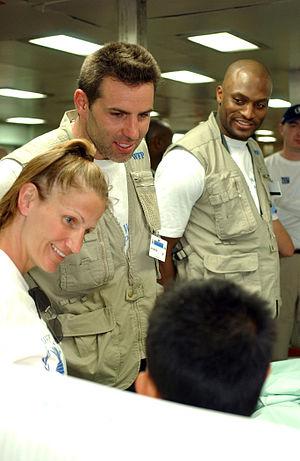
Kurtis Eugene Warner, dit Kurt Warner, né le 22 juin 1971 à Burlington, Iowa, est un joueur américain de football américain aujourd'hui retraité qui évoluait au poste de quarterback.
Amani Toomer, né le 8 septembre 1974 à Berkeley, est un joueur américain de football américain qui évolue au poste de wide receiver.